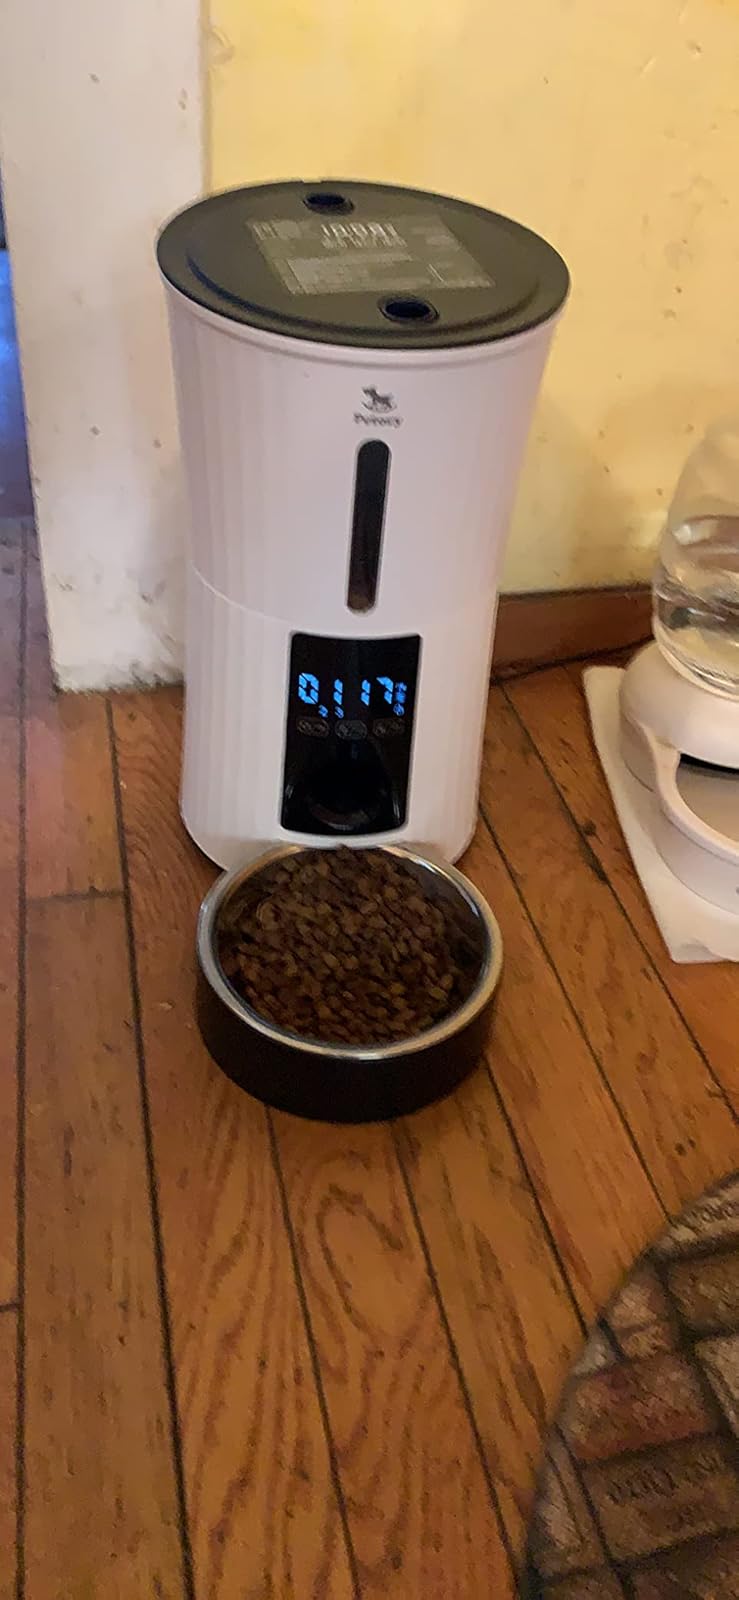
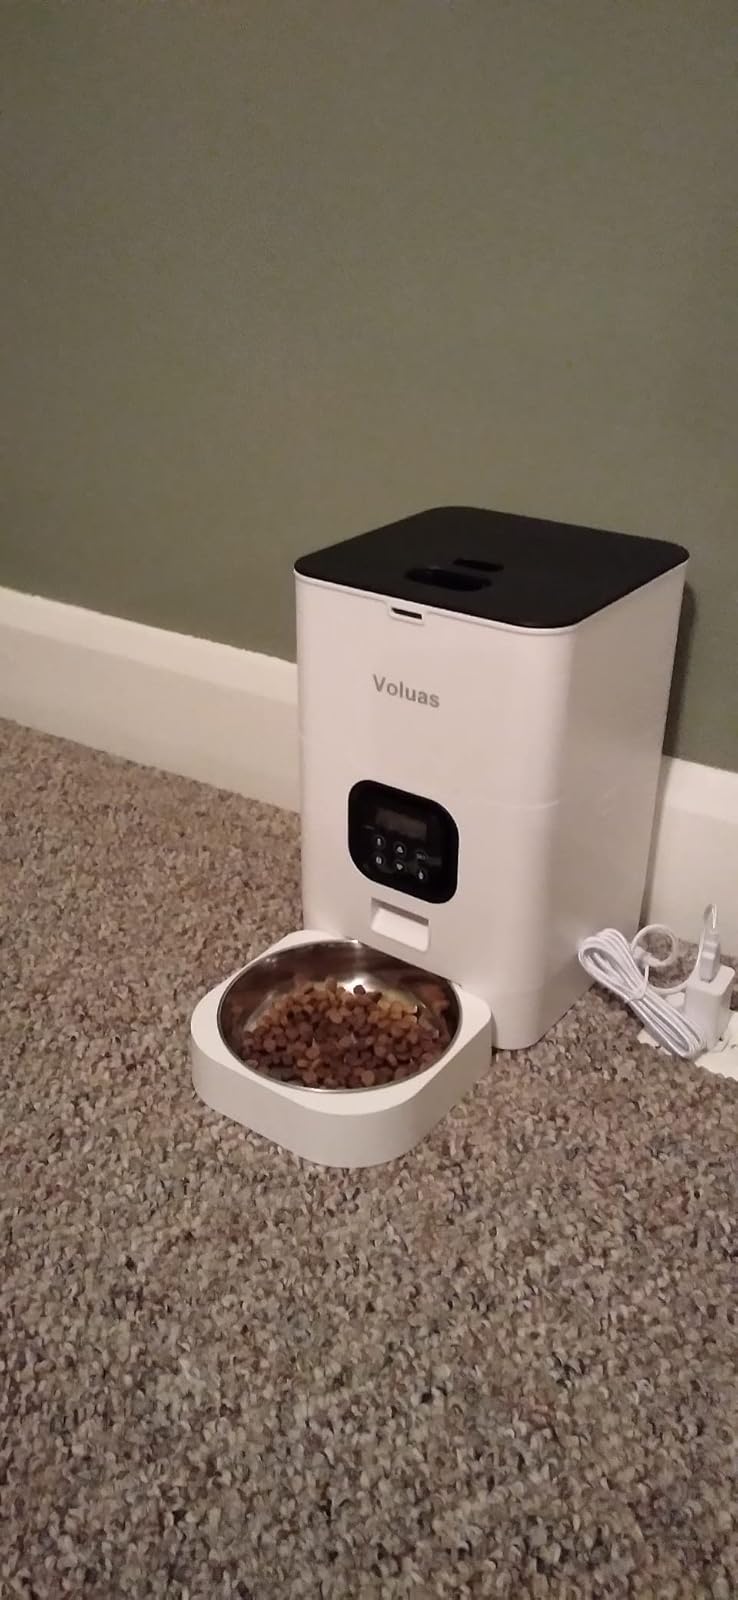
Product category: items_feeder
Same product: no